Hvervenbukta

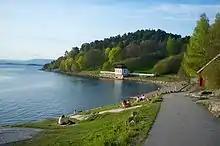
Hvervenbukta in 2014

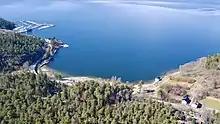
Hvervenbukta as seen from the air in 2018

Hvervenbukta is a swimming and recreation area southeast of the city center of Oslo, Norway, located at the shores of Bunnefjorden in the borough of Søndre Nordstrand, and not far from Ljan and Holmlia.